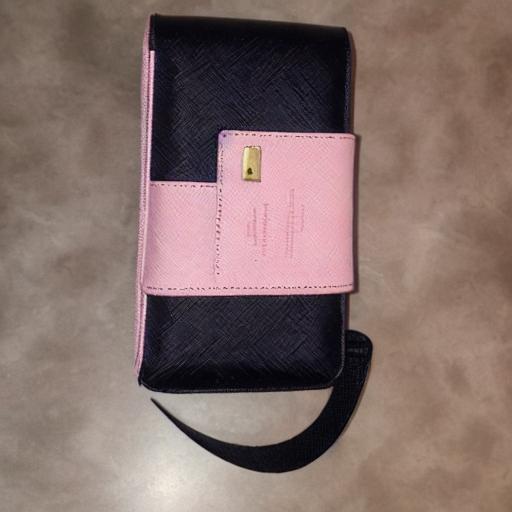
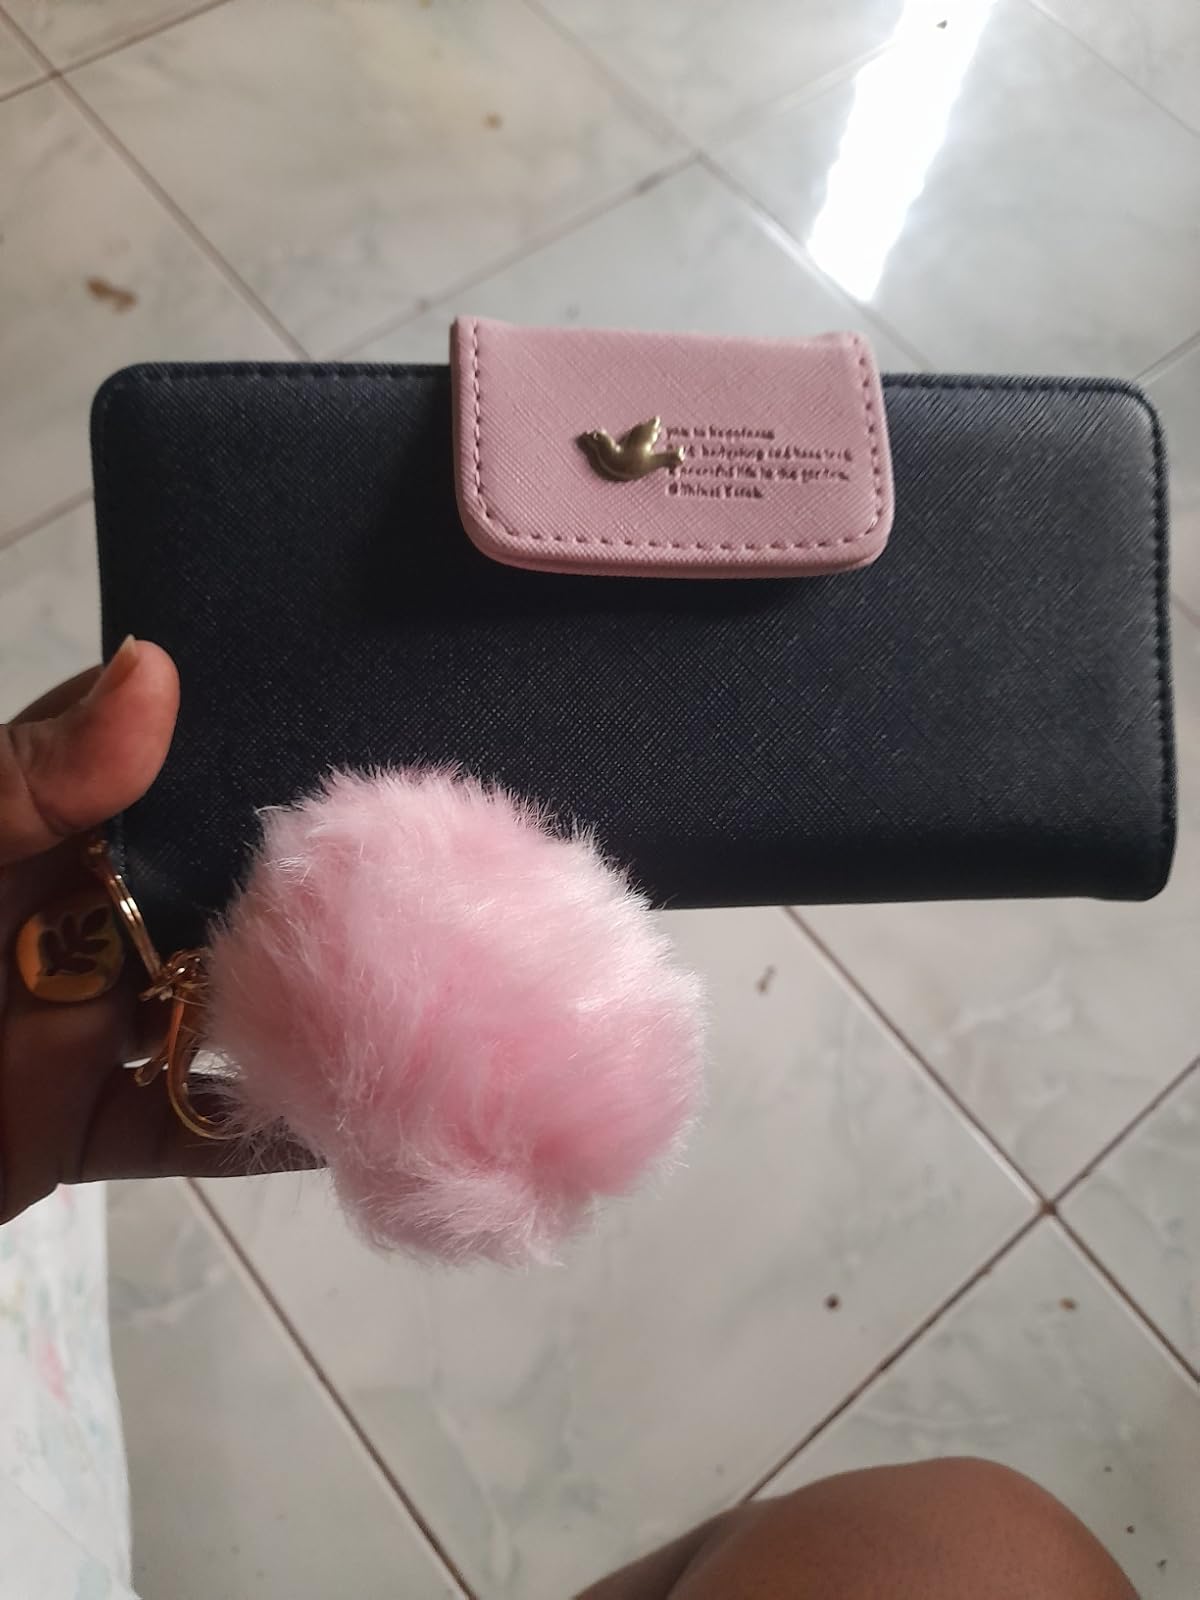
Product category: accessories_handbag
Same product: no